Maldybulakia

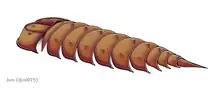
Reconstruction of "Willwerathia", xiphosuran possibly related to "Maldybulakia".

Due to lack of information on the cephalic structure, appendages, position of the gonopore and genital morphology, it is controversial where to place "Maldybulakia" within Arthropoda. In 1992, it was classified as Arthropoda "incertae sedis", as its characteristics did not permit its identification as a members of Kampecarida, Euthycarcinoidea and Arthropleurida. In 1998, it was classified as a possible Dignatha in Myriapoda, rather than the alternatively proposed Crustacea. After 2010s, "Maldybulakia" is commonly treated as a xiphosuran, a group including modern horseshoe crabs, due to morphological similarity with the synziphosurine "Willwerathia". In 2020, morphology of "Willwerathia" is compared to Cambrian artiopod "Falcatamacaris". Since known fossils are incomplete, taxonomic positions is not discussed at description of "M. saierensis".